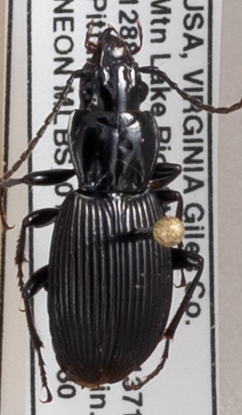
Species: Pterostichus lachrymosus
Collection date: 2019-07-30
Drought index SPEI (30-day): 0.42
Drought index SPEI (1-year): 2.09
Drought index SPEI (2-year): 2.09